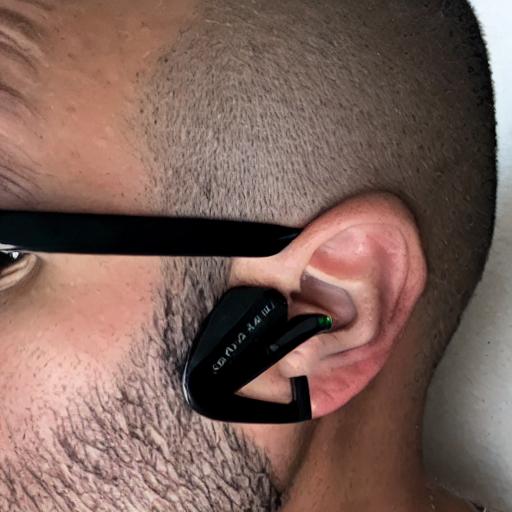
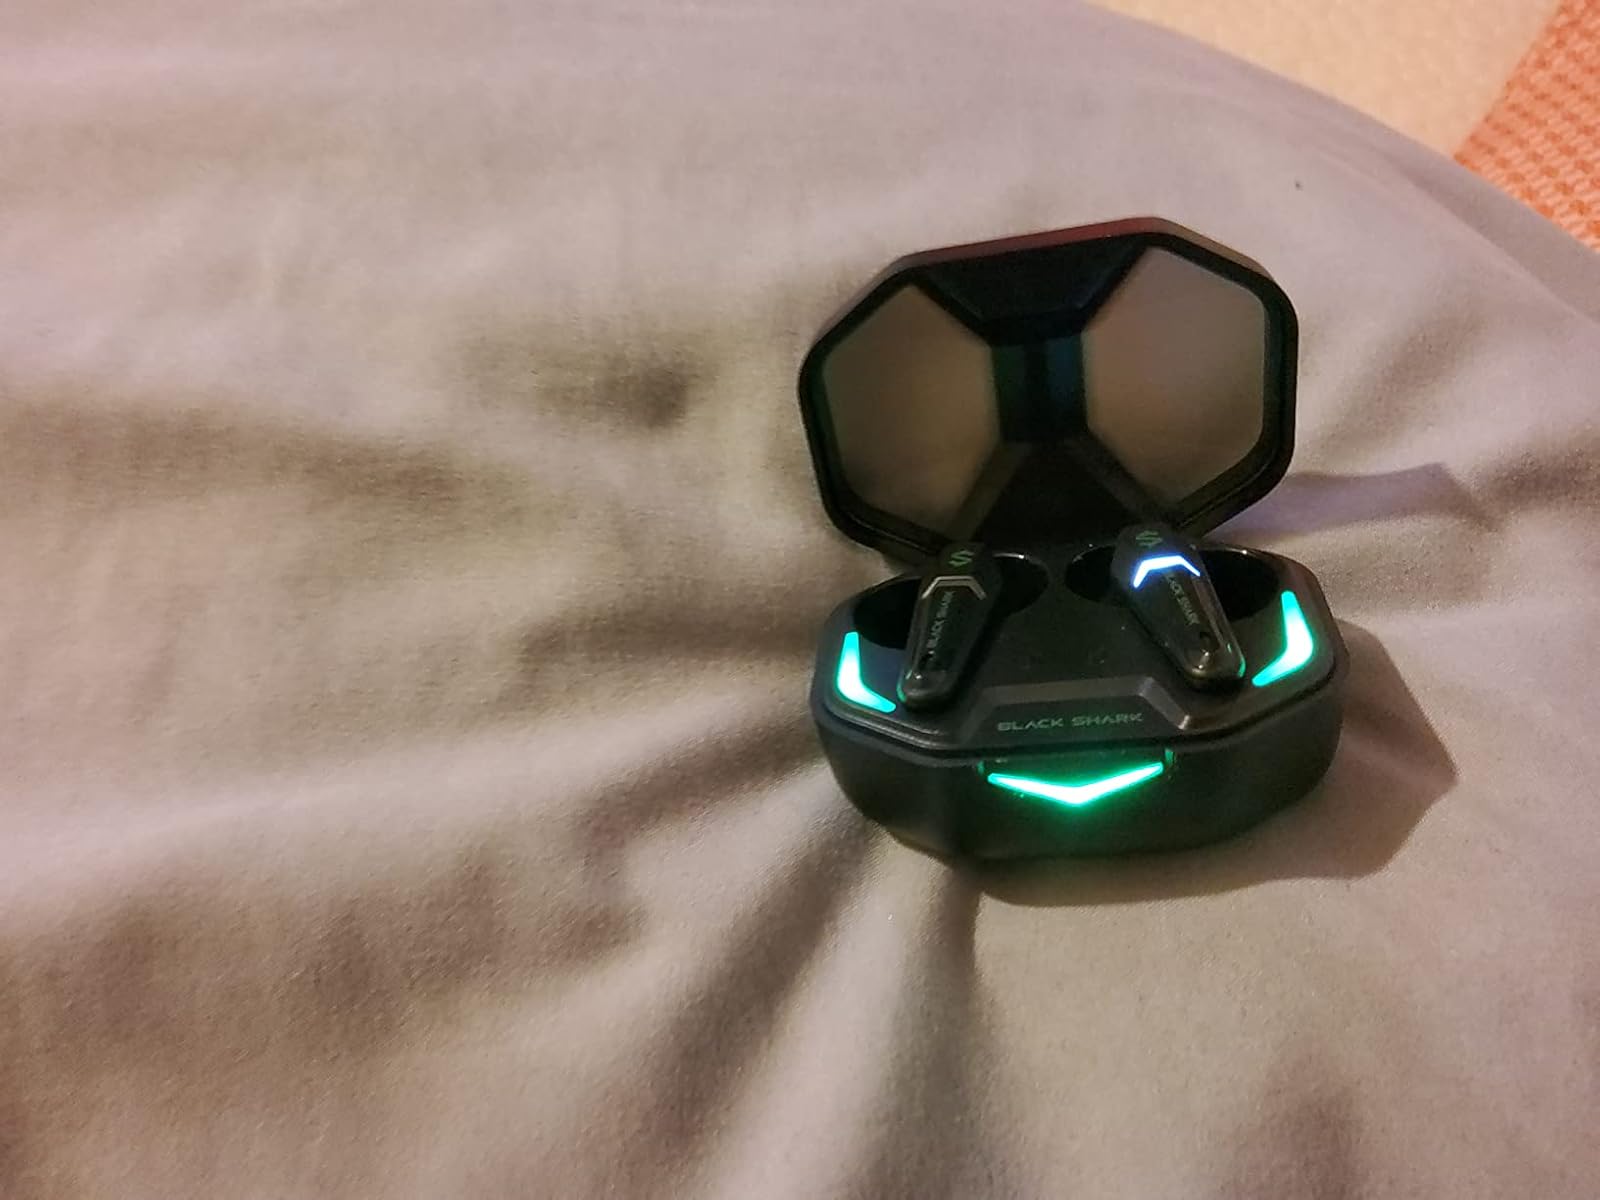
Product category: earbuds
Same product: no